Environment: real
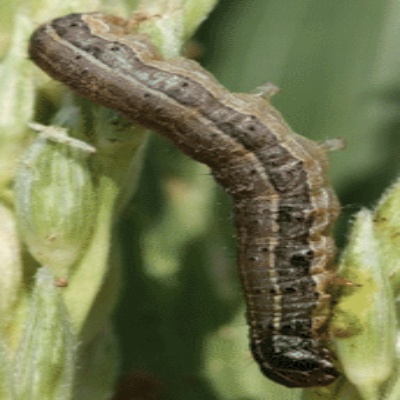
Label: fall_armyworm